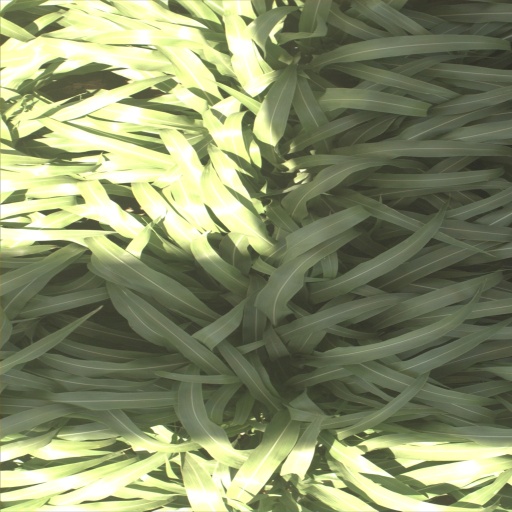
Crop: sorghum